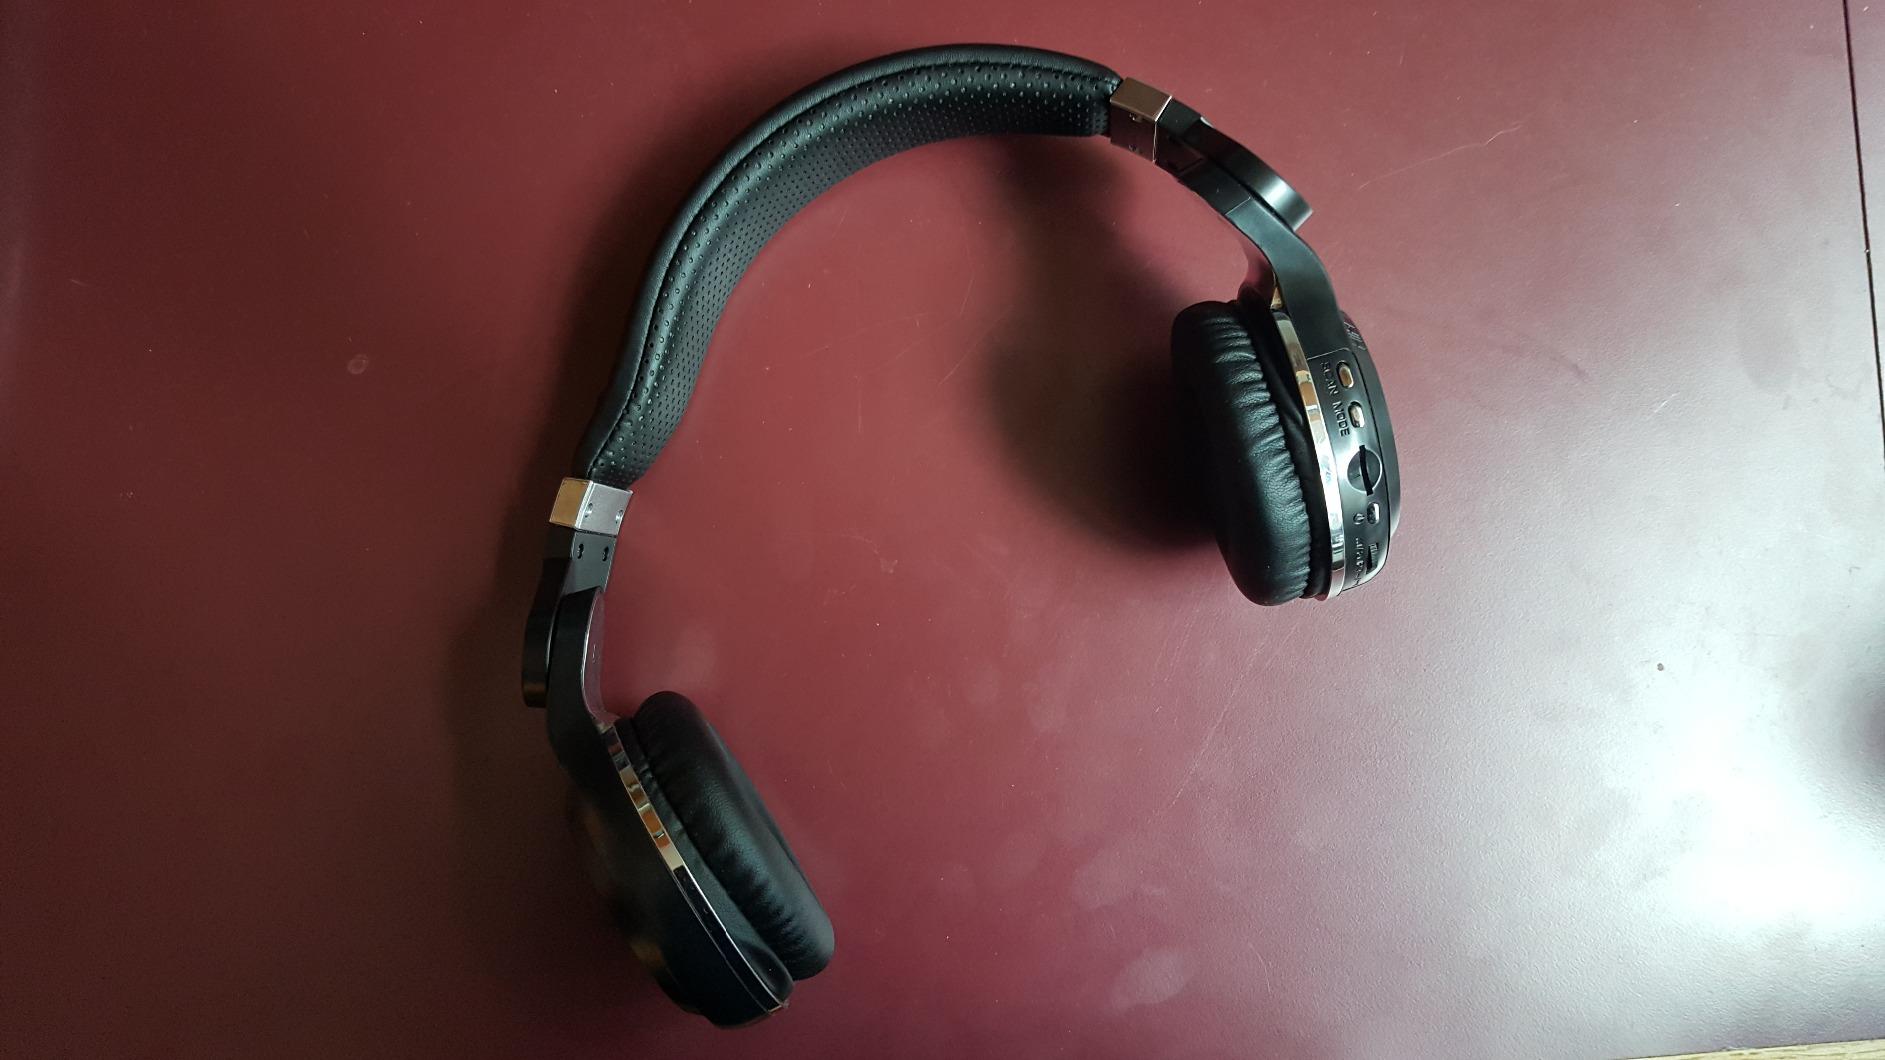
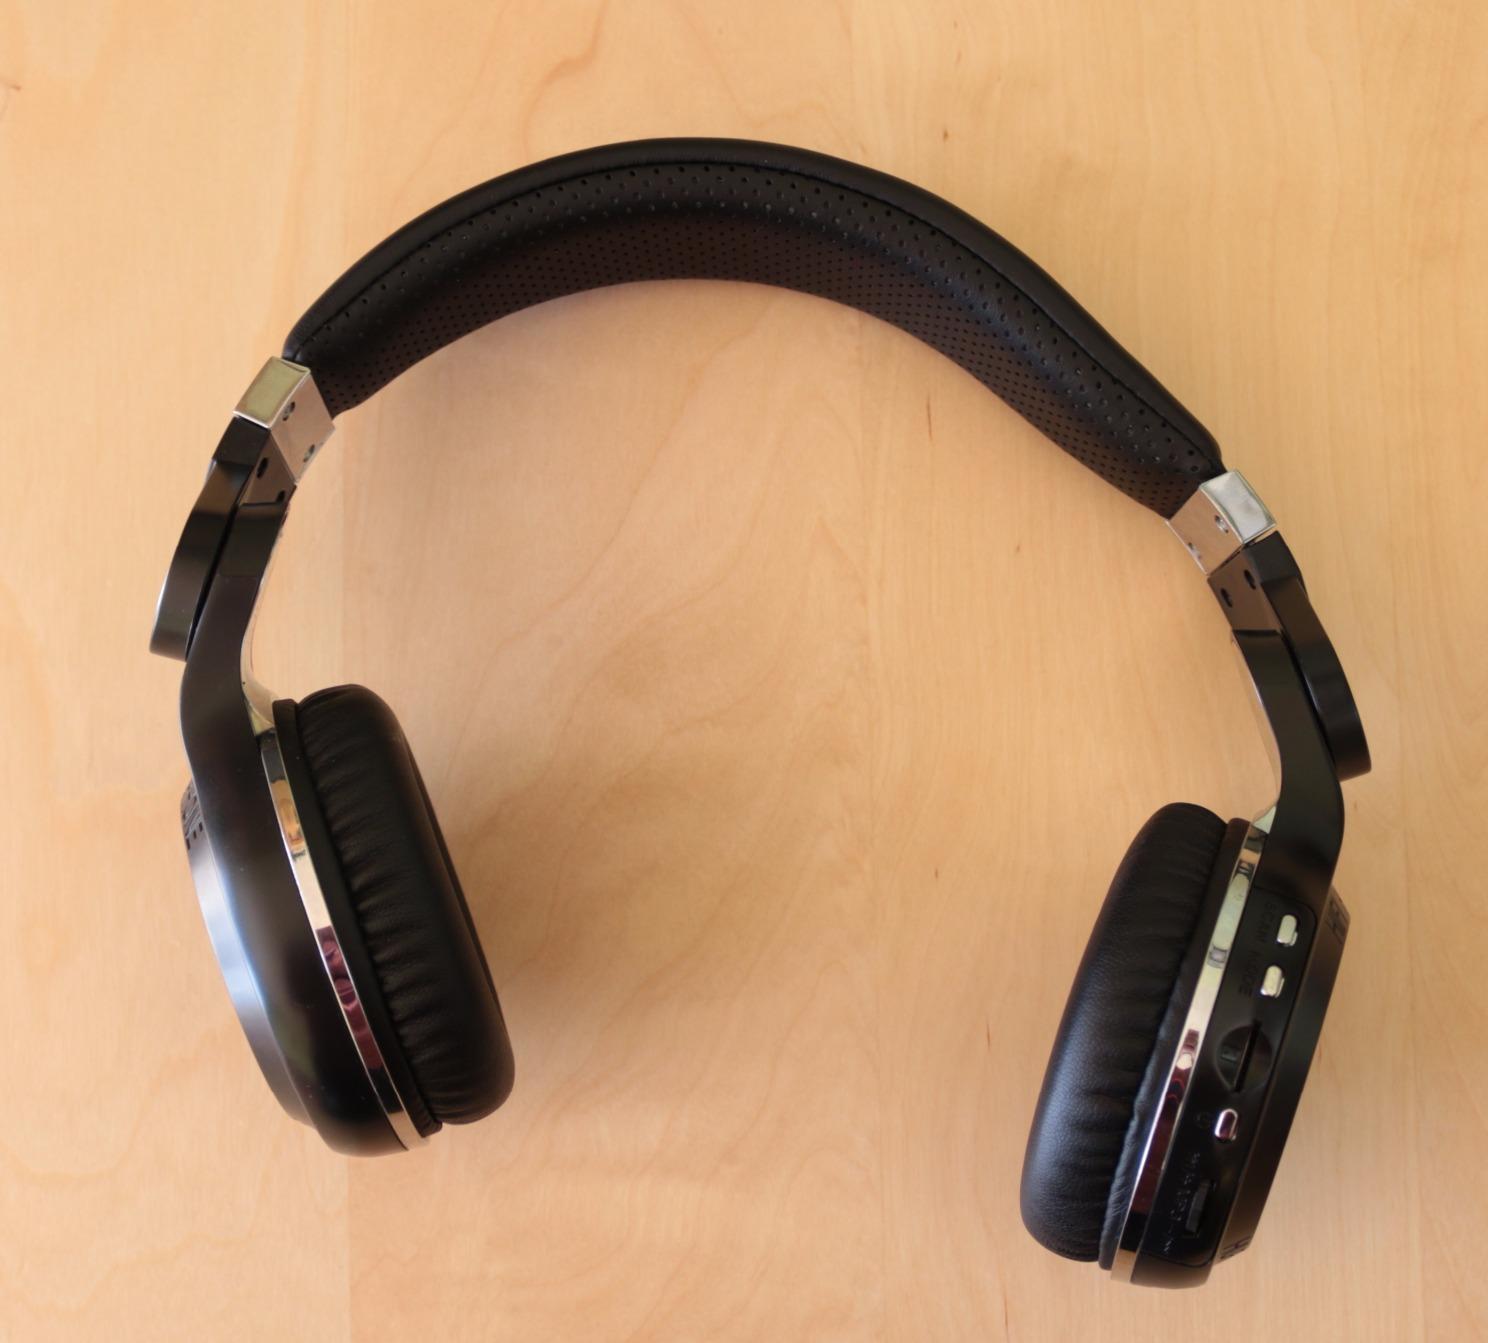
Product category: headphones
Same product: yes